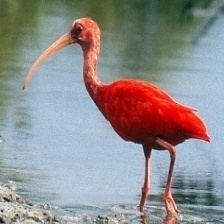
Species: SCARLET IBIS
Scientific name: EUDOCIMUS RUBER